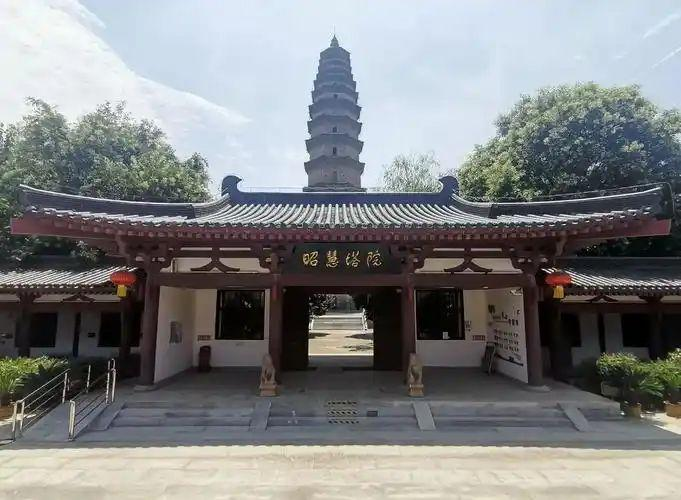
地标名称：昭慧塔
所在城市：西安市·高陵区